Keizersgracht 143

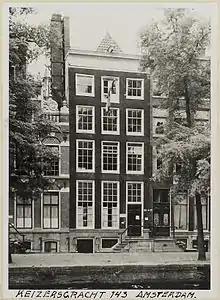
Keizersgracht 143

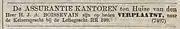
1859 ad announcing opening of insurance office in the building

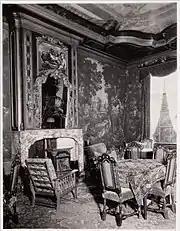
Interior of Professor Ursul Philip Boissevain's house, about 1914

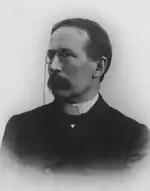
Ursul Philip Boissevain

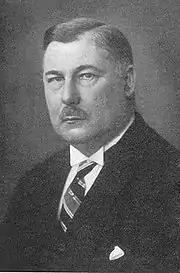
Walrave Boissevain

Keizersgracht 143 is a canal house on the eastern side of the Keizersgracht between Leliegracht and Herenstraat in Amsterdam. It is a national monument of "very high value" "(zeer hoge waarde) "and "national distinction" "(nationale kenmerkendheid)" according to the Dutch Cultural Heritage agency.